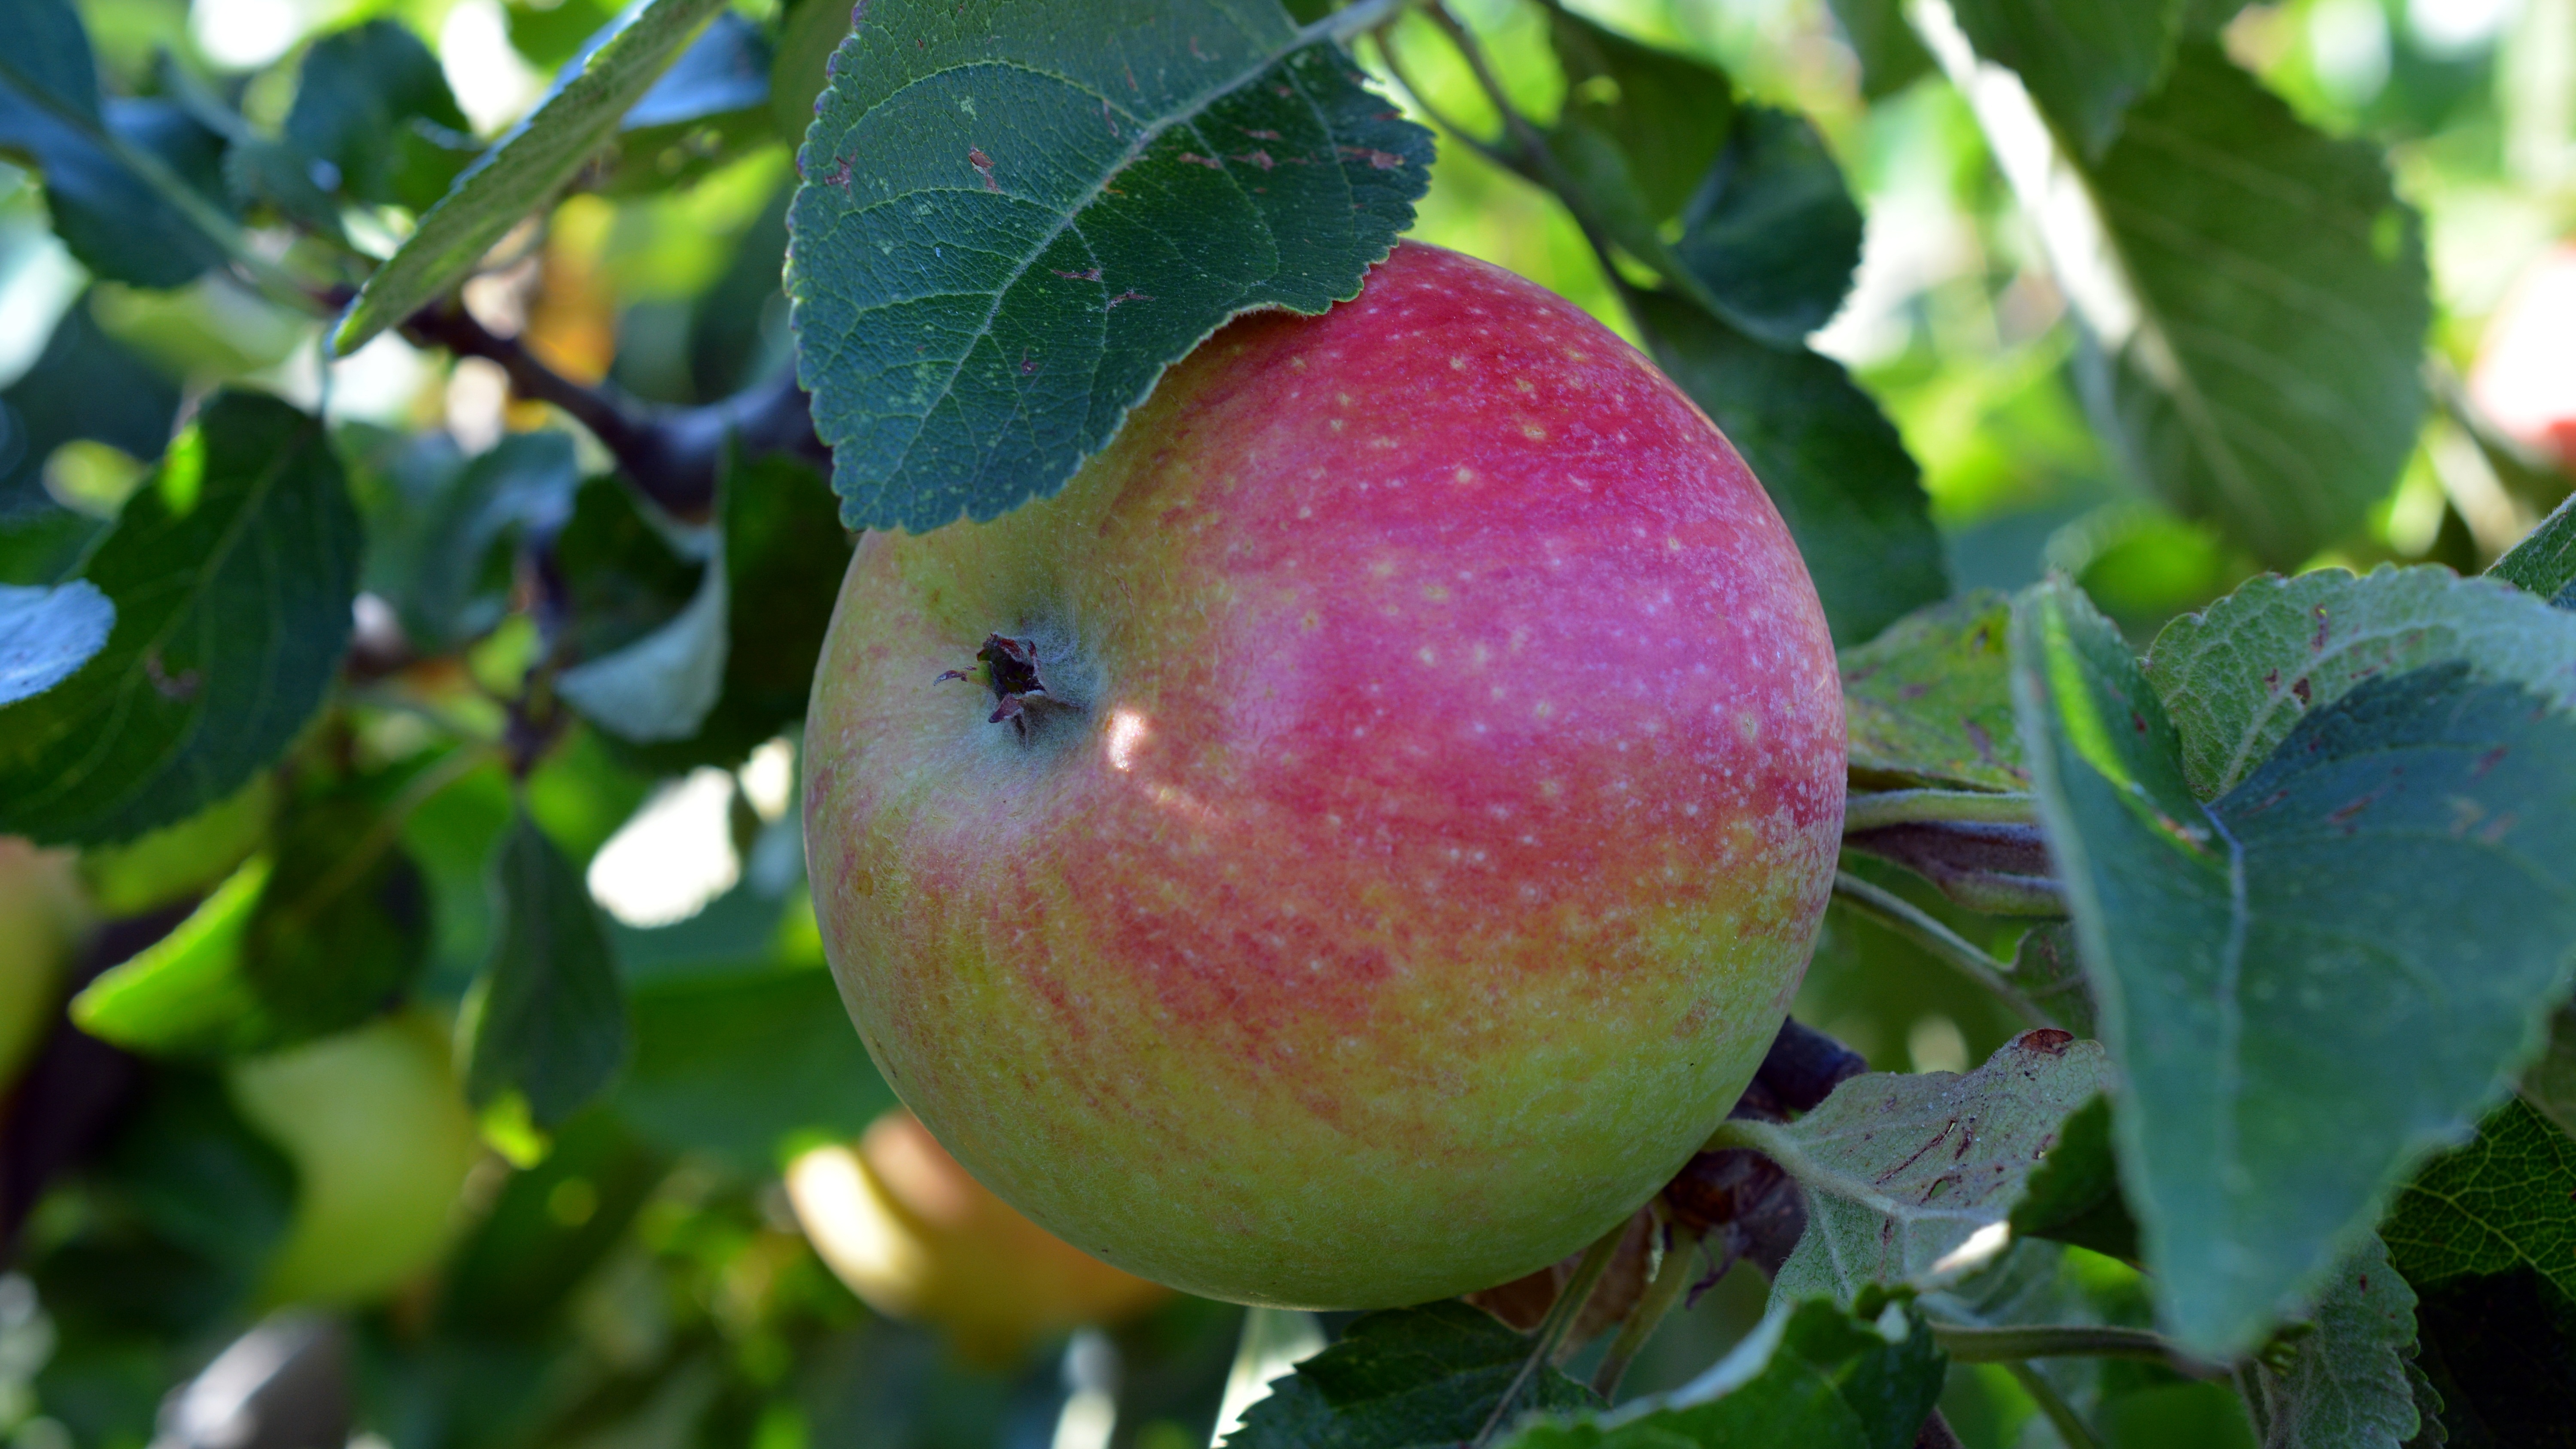
apple, branch, plant, fruit, flower, food, green, red, produce, delicious, fruits, apple tree, flowering plant, rose family, boskop, damson, land plant